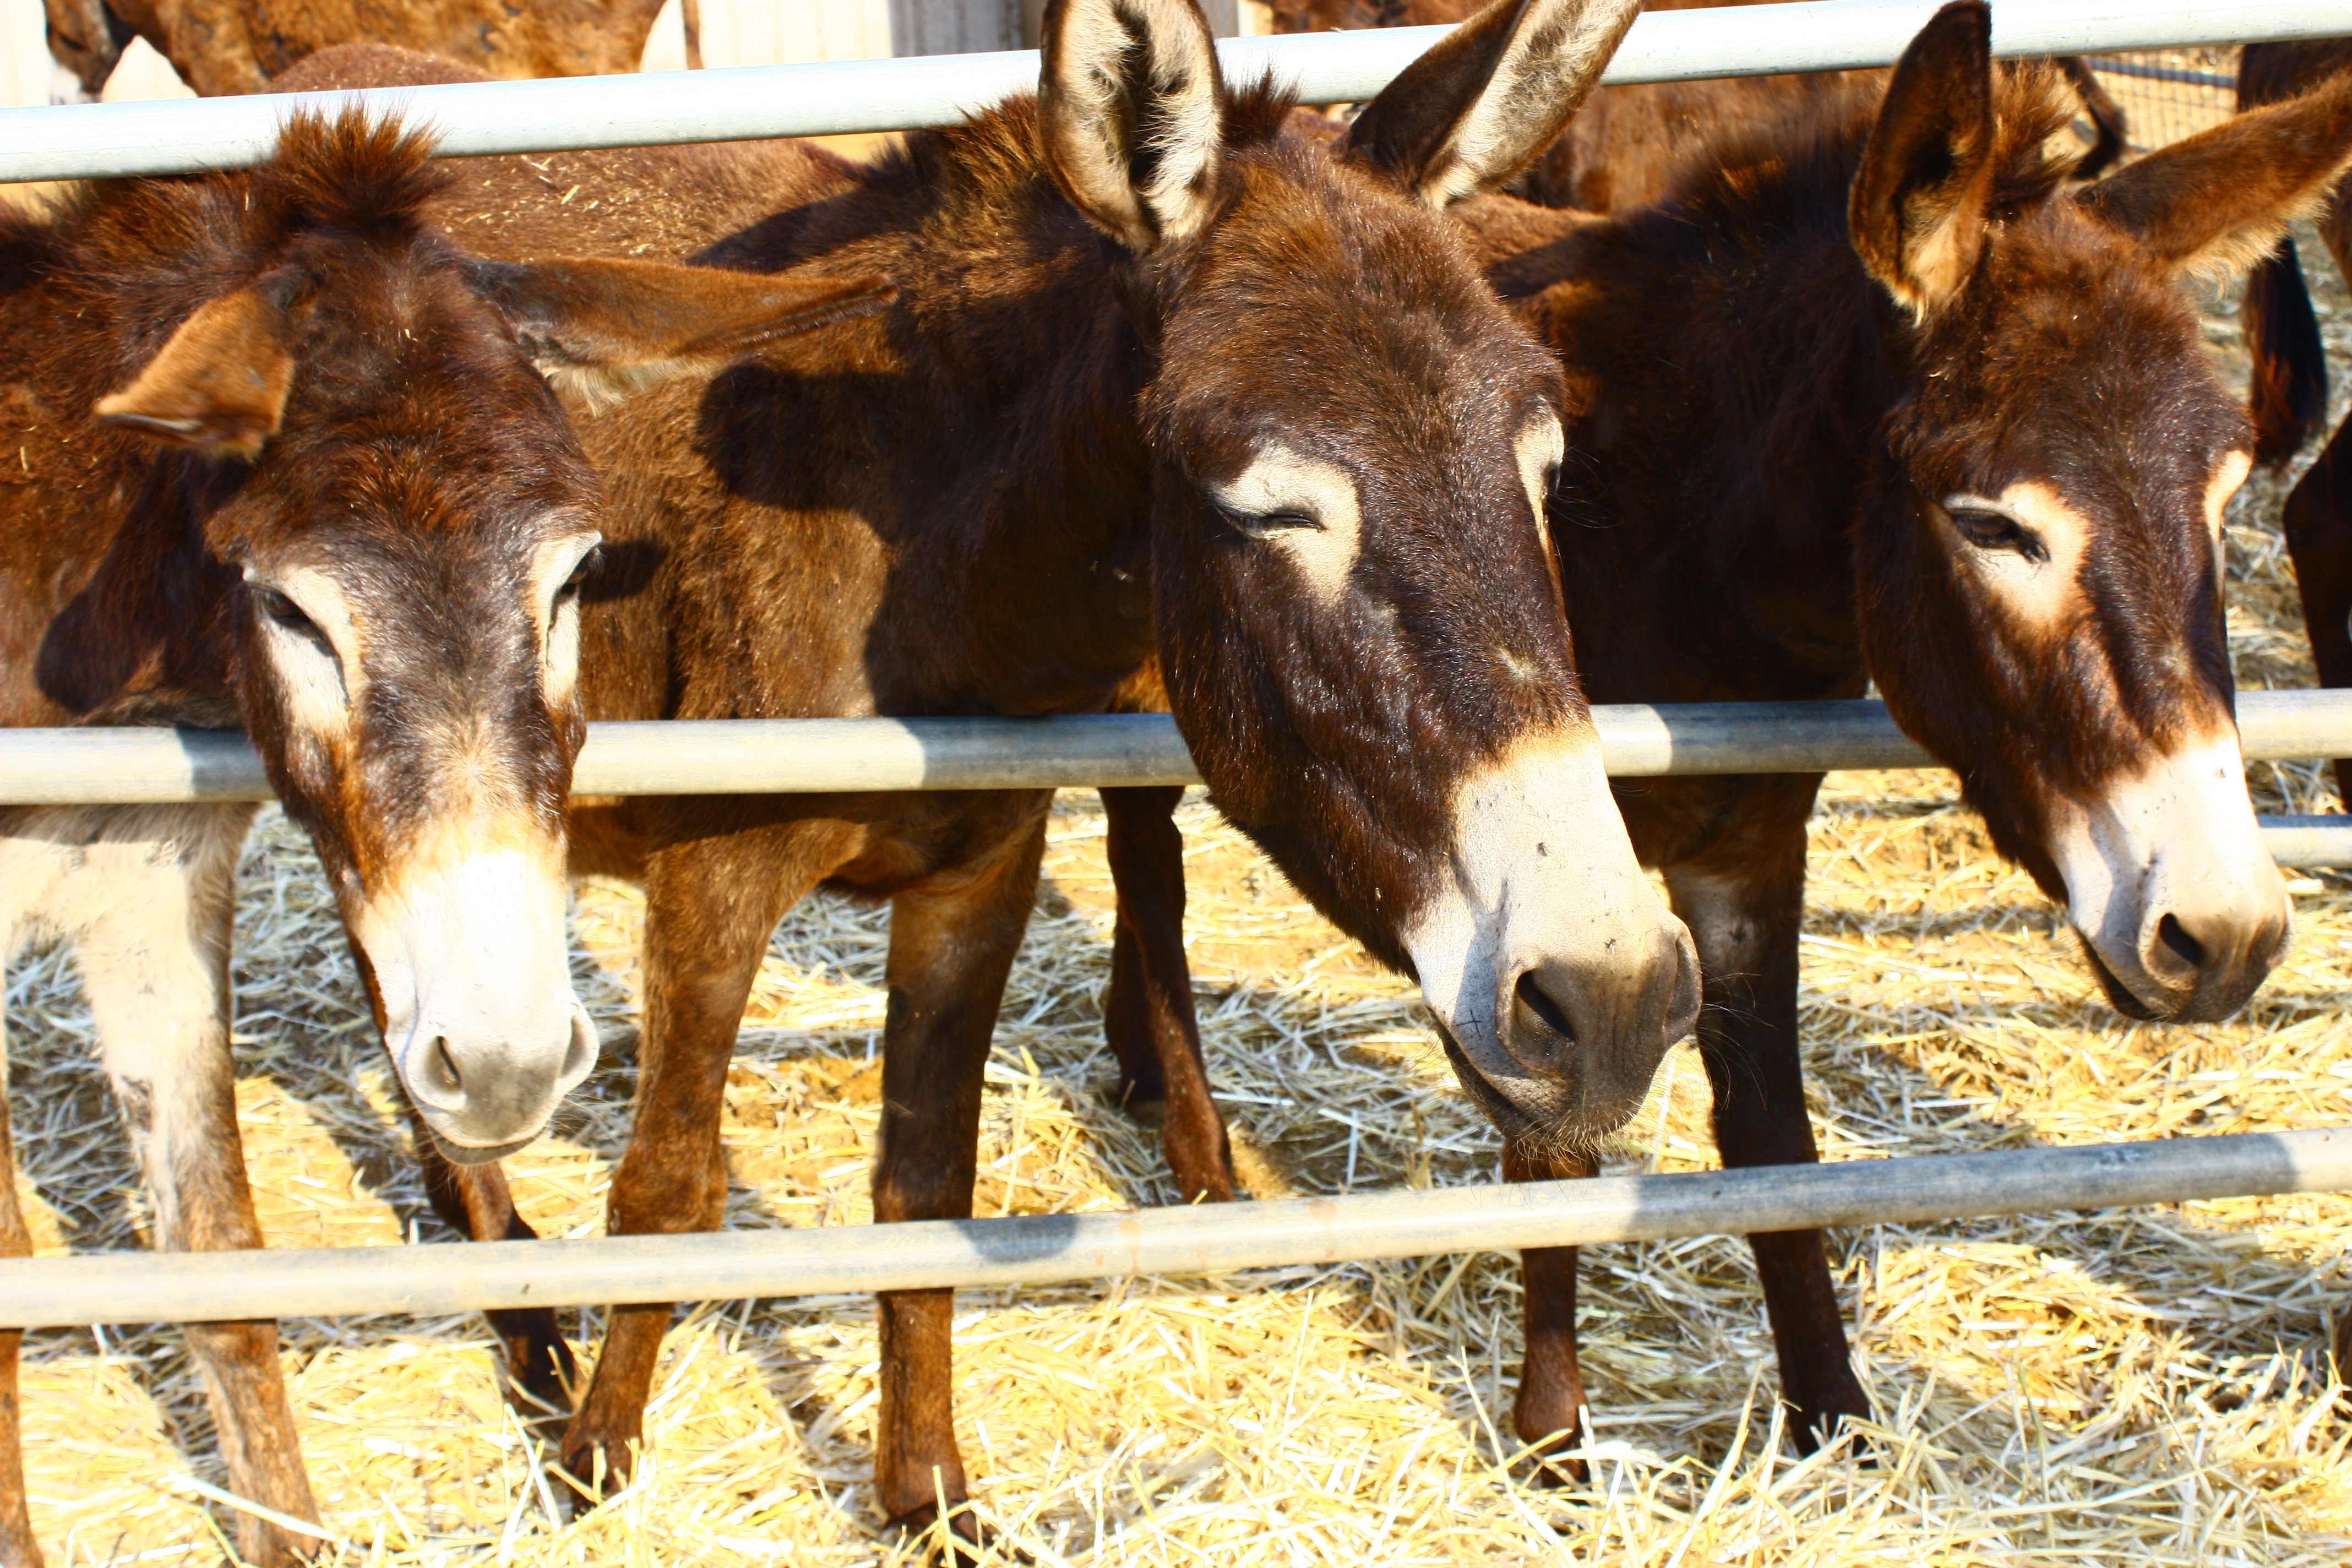
herd, pasture, horse, mammal, mane, fauna, donkey, vertebrate, mare, foal, colt, mule, pack animal, horse like mammal, mustang horse